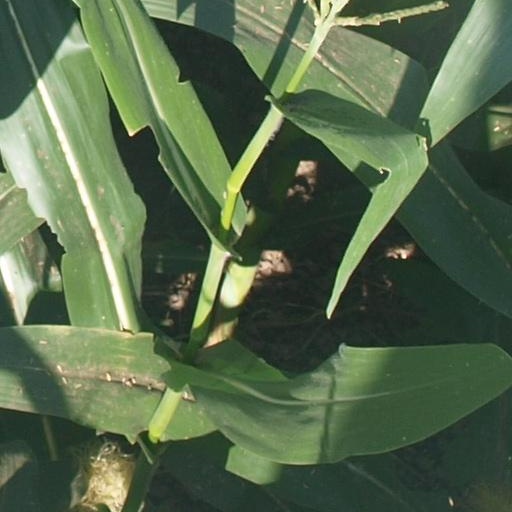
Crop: maize; corn